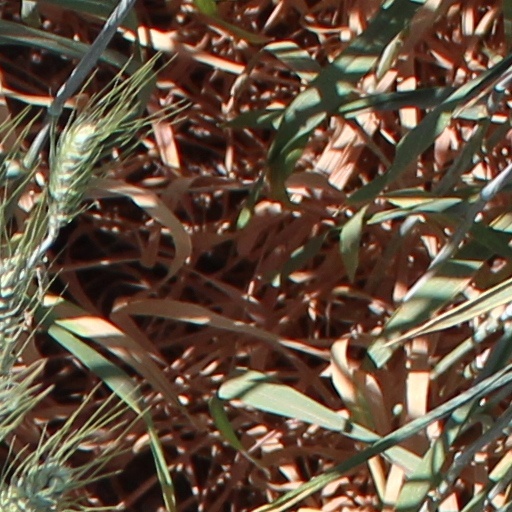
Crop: wheat